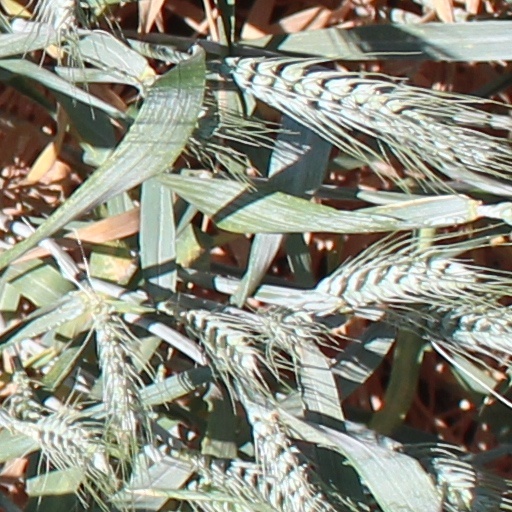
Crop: wheat